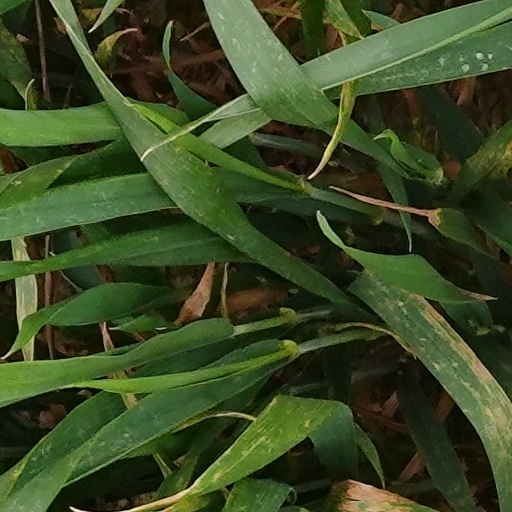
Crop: wheat